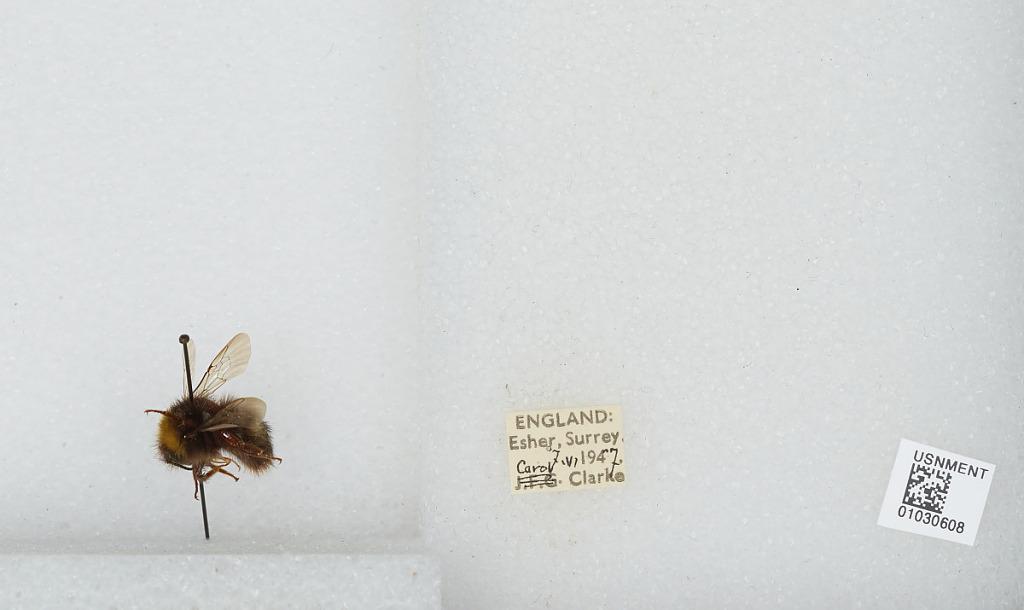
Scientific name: Bombus (Pyrobombus) pratorum (Linnaeus)
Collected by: C. Clarke
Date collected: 1947-6-7
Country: United Kingdom
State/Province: England
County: Surrey
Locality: Esher
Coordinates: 51.3691, -0.365